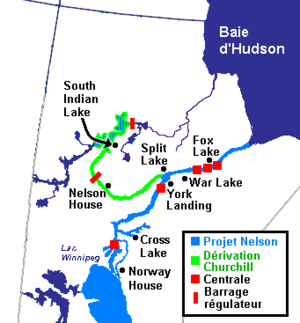
Le projet hydroélectrique du fleuve Nelson comprend la construction d'une série de barrages et de centrales hydroélectriques sur le fleuve Nelson, dans le nord du Manitoba, au Canada. Le projet, mené par Manitoba Hydro a débuté à la fin des années 1950, lors de la construction du barrage et de la centrale Kelsey, et il a été par la suite élargi par la dérivation de la rivière Churchill vers le Nelson et la transformation du lac Winnipeg, qui est le onzième plus grand lac d'eau douce au monde, en réservoir hydraulique.